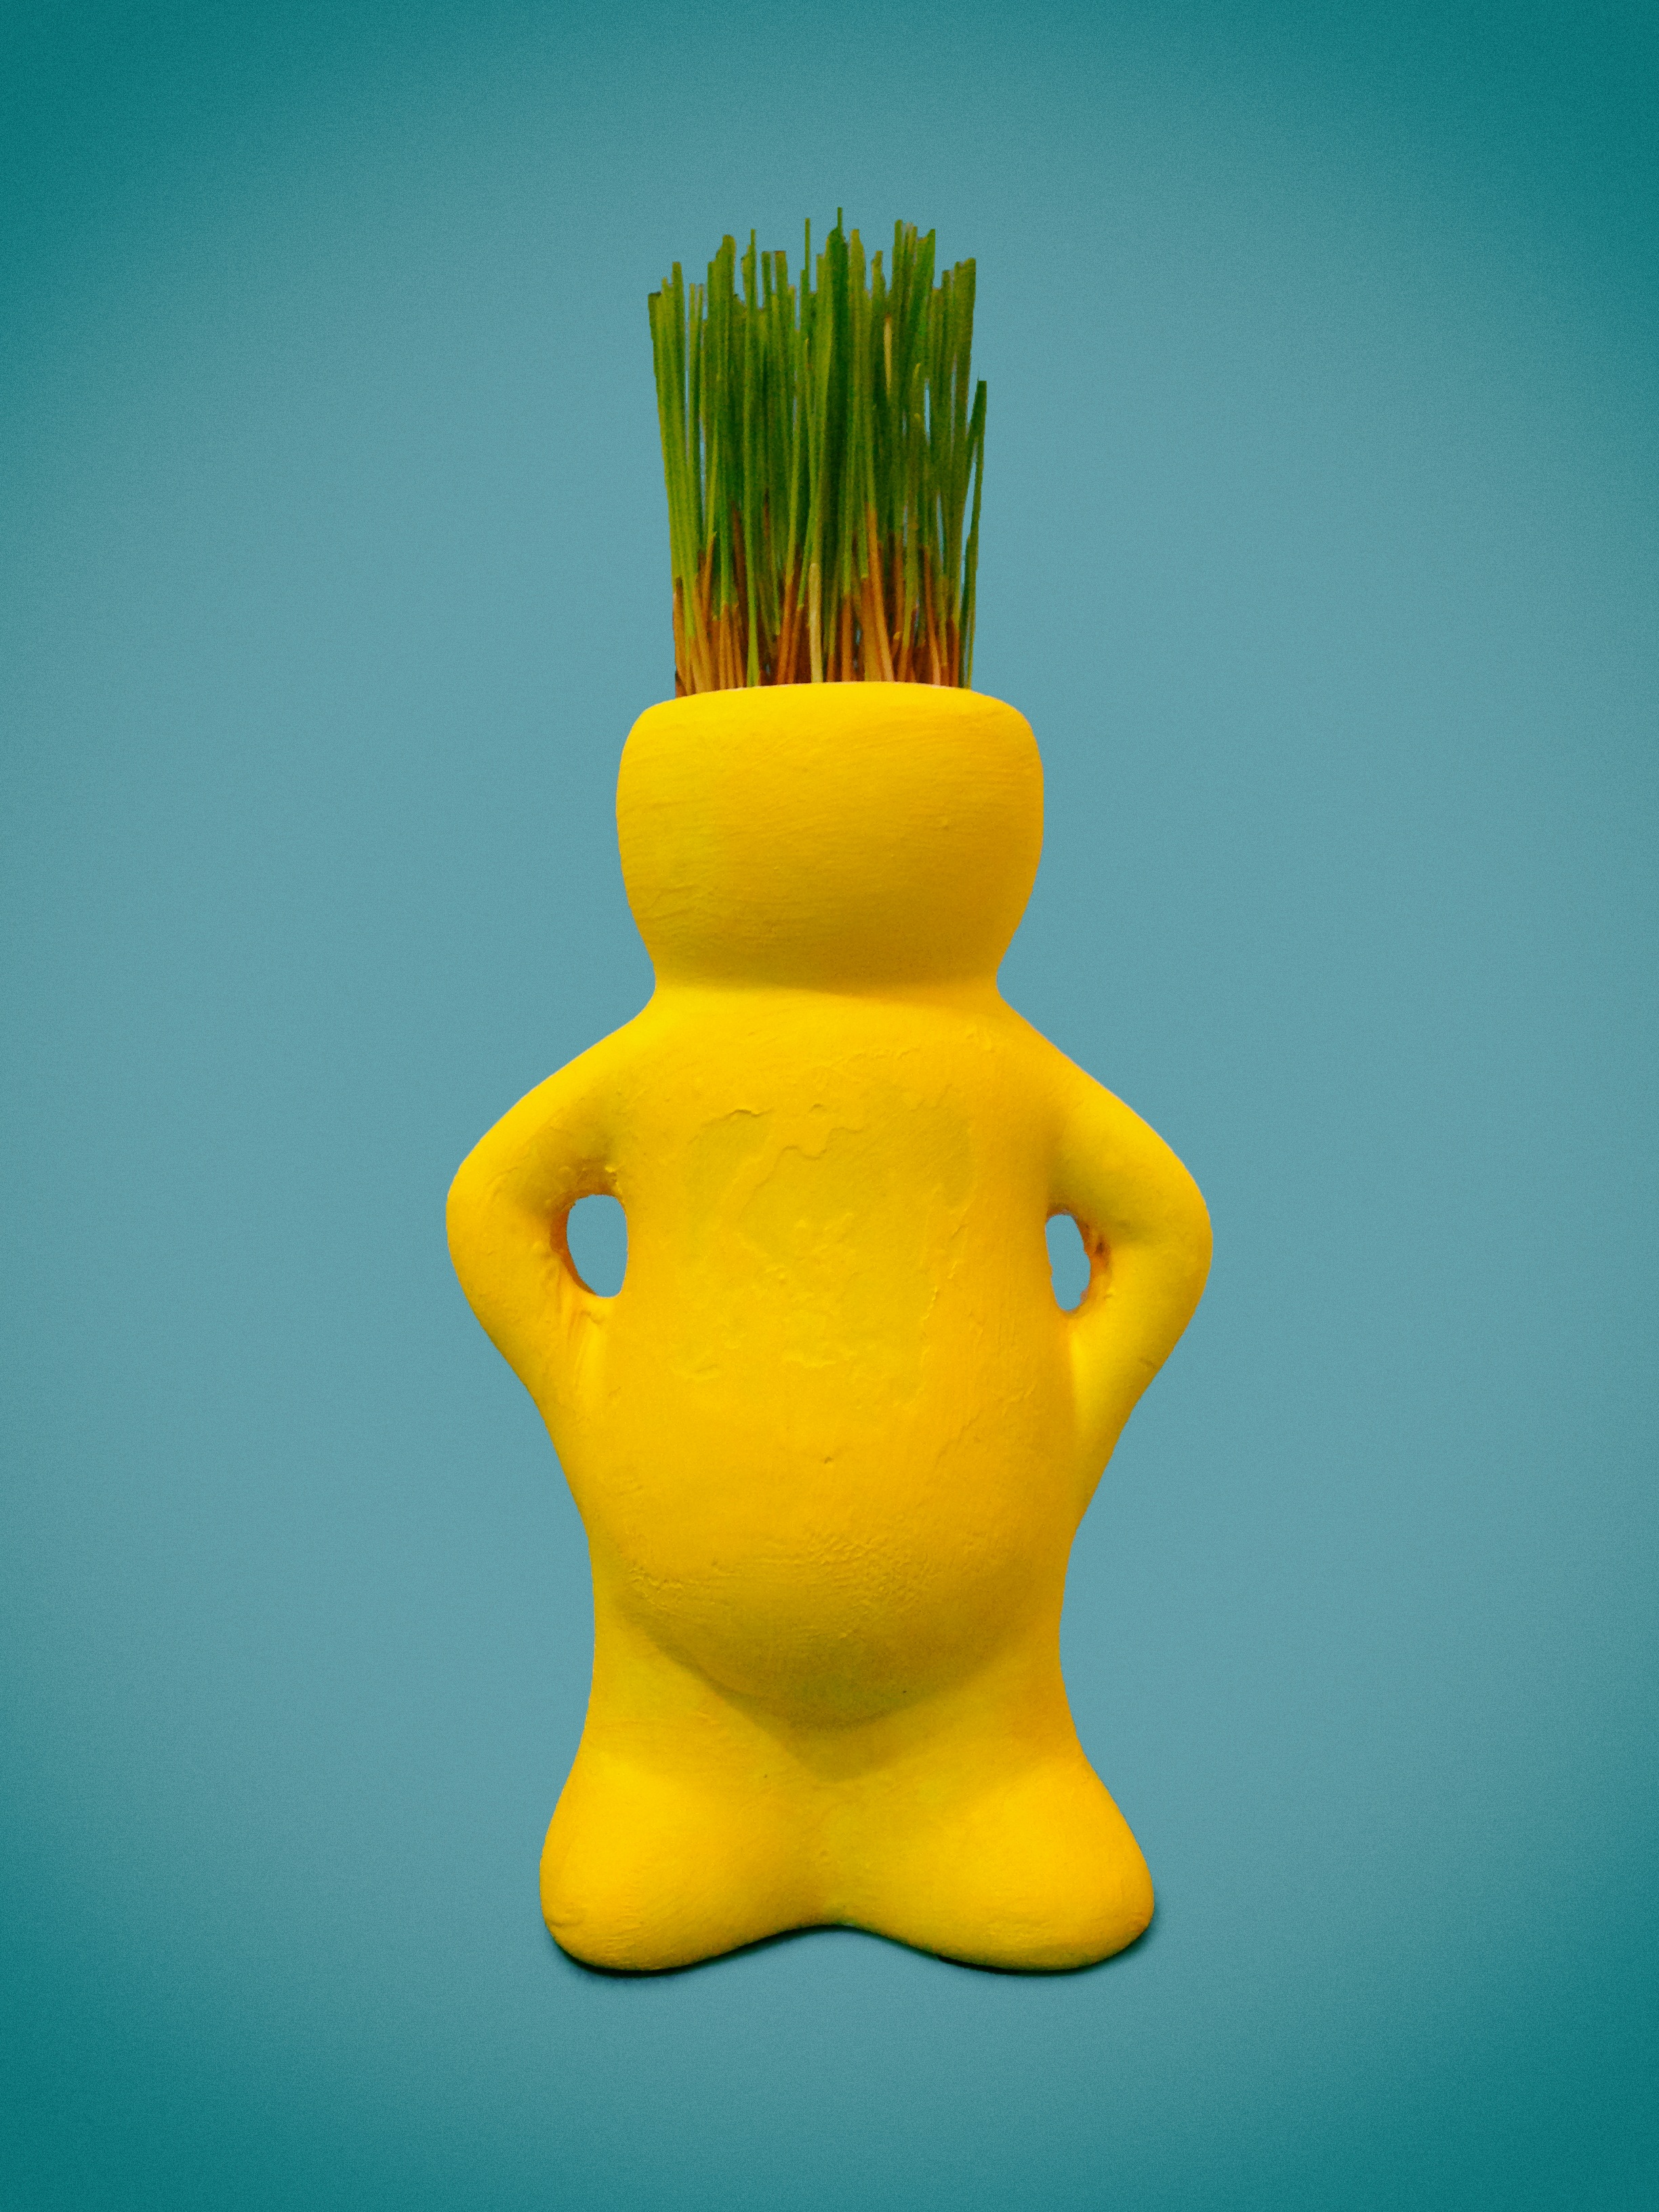
hand, nature, grass, plant, decoration, food, green, produce, yellow, free